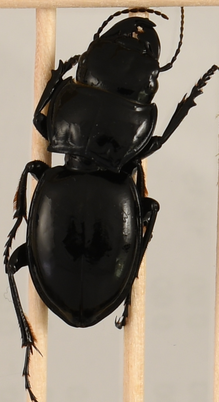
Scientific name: Pasimachus californicus
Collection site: Konza Prairie Biological Station NEON (KONZ), plot KONZ_005